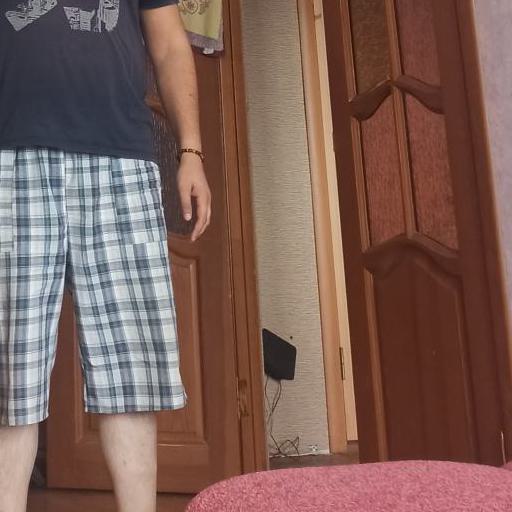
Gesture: no_gesture